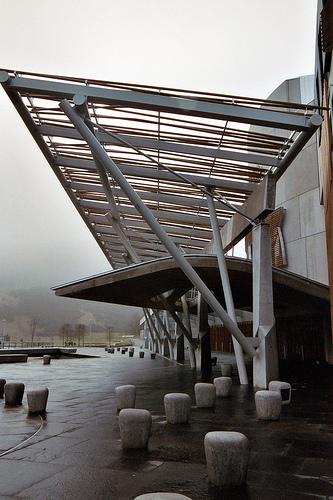
Weather: rain or strom